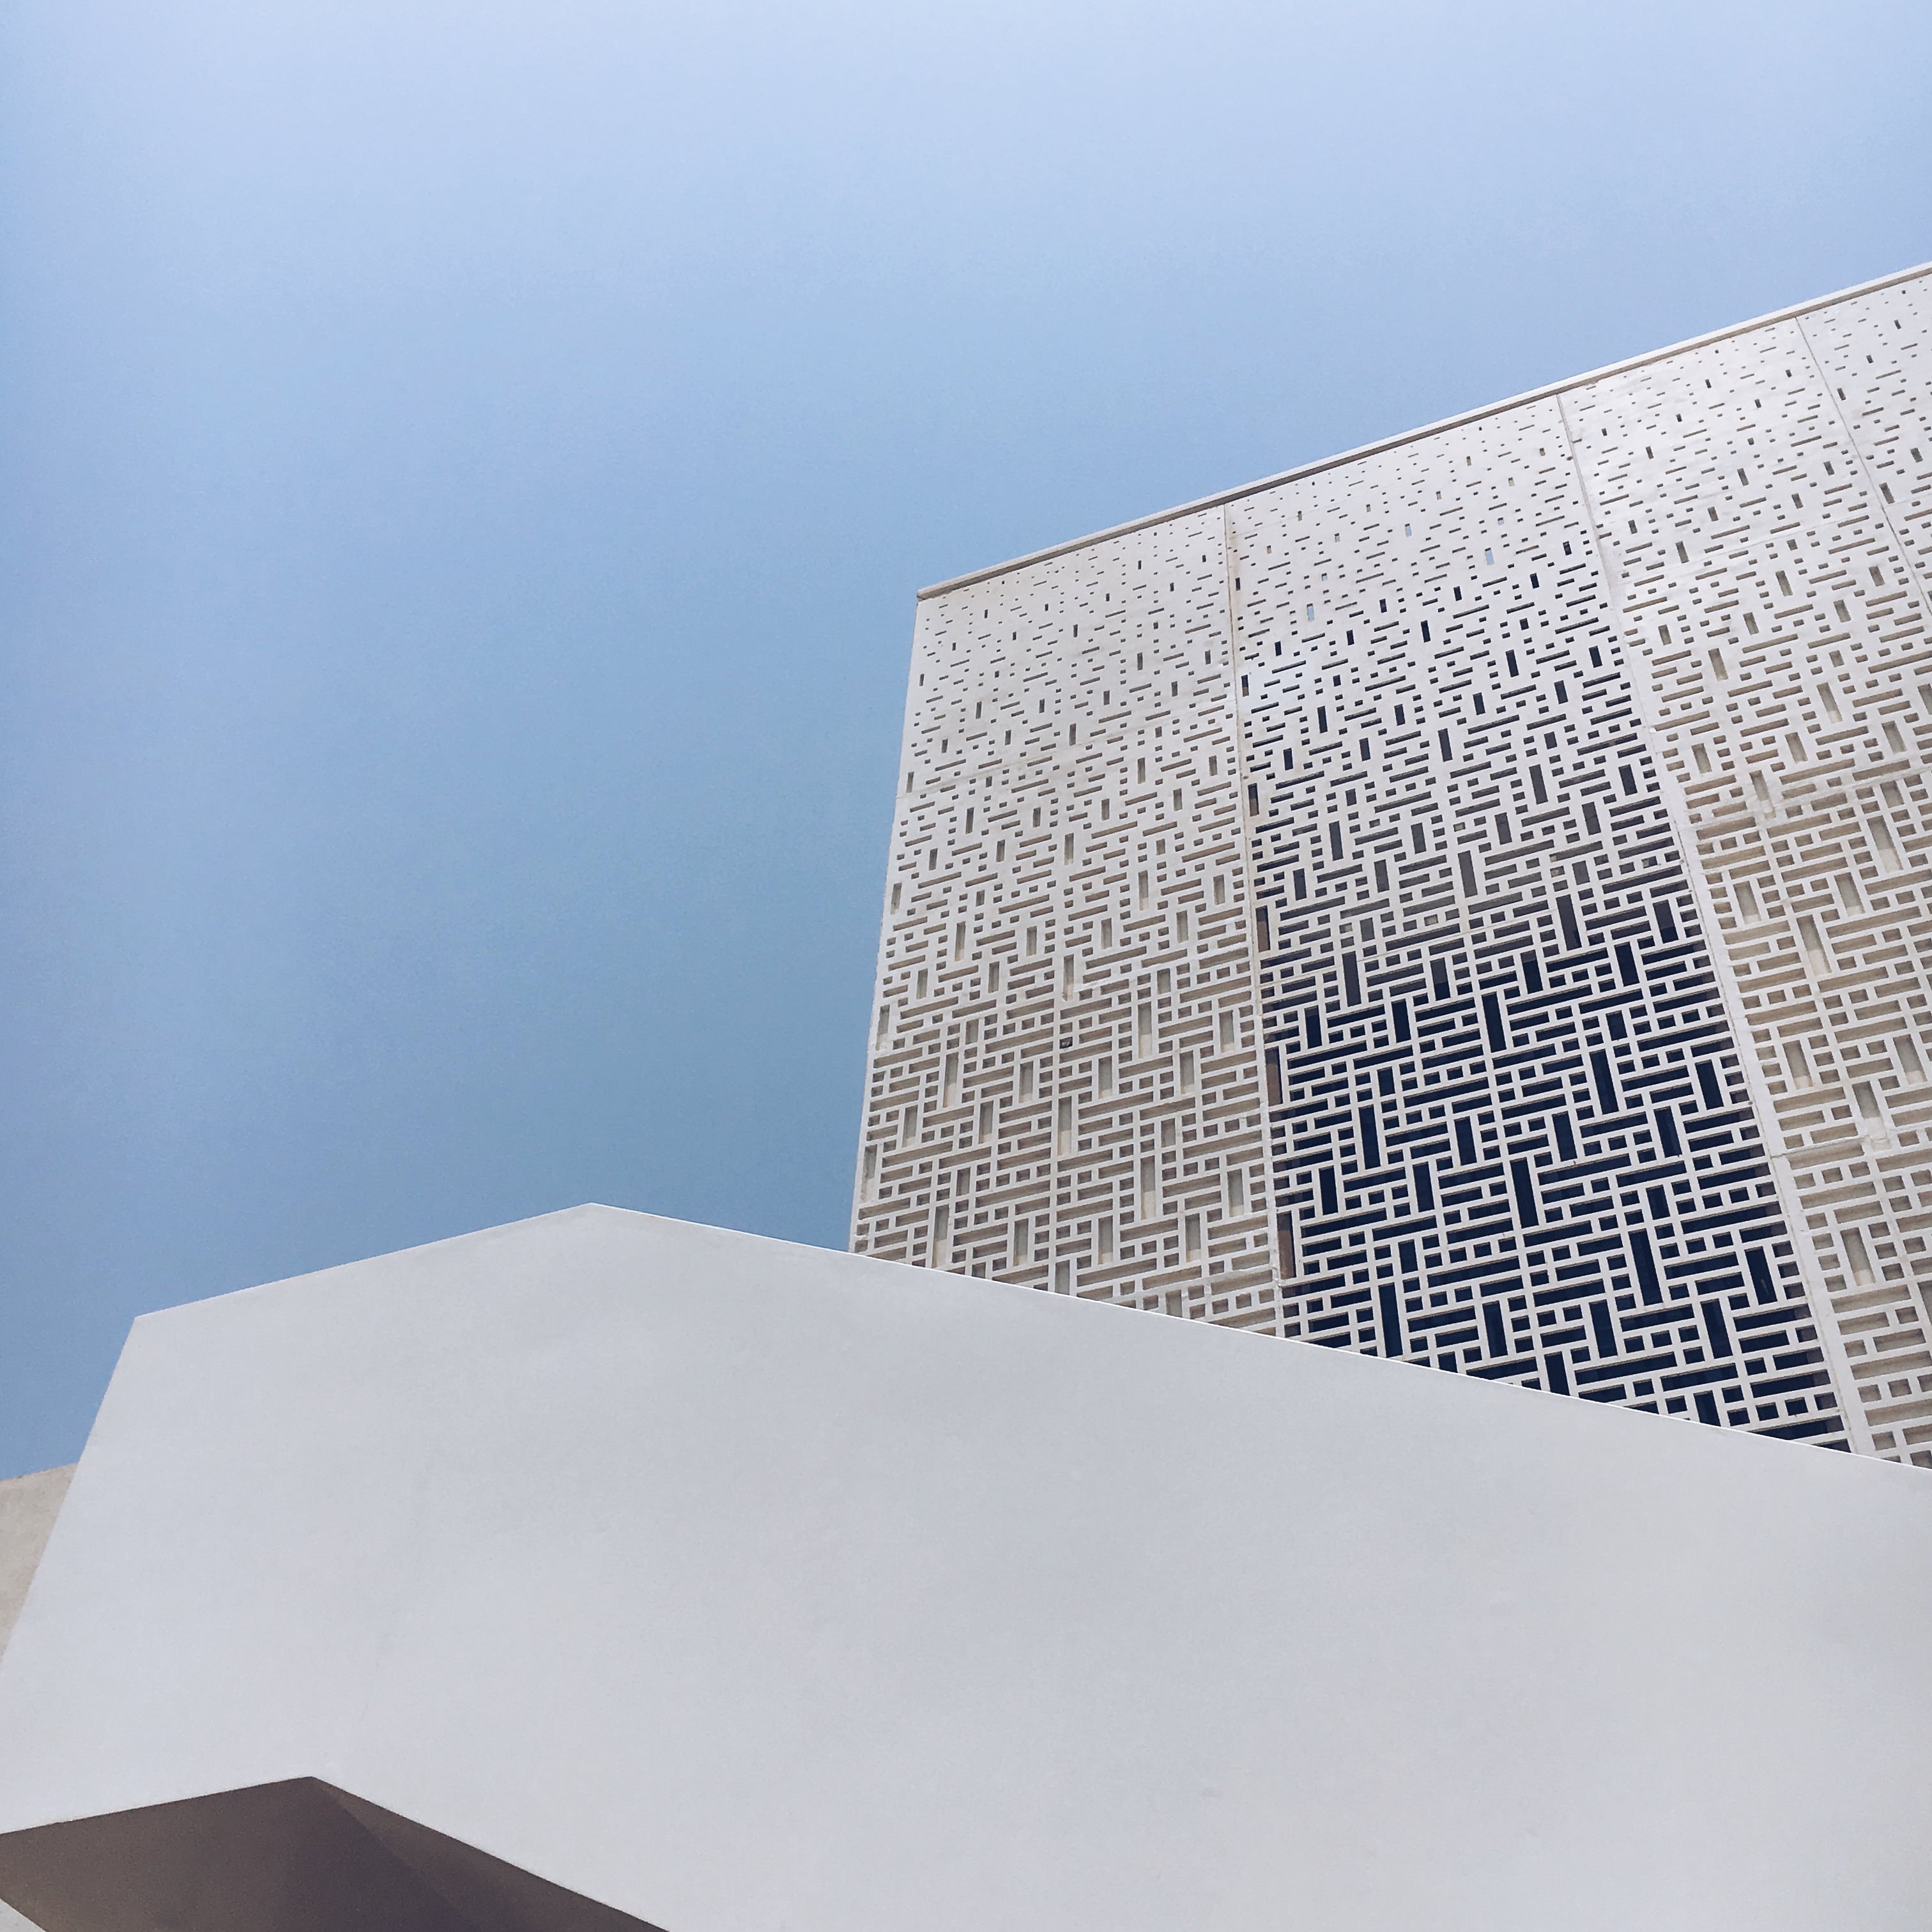
light, architecture, white, perspective, building, wall, ceiling, pattern, blue, lighting, high rise, design, light fixture, shape, low angle shot, daylighting